Herev Le'et

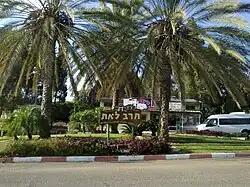
Herev Le'et

Herev Le'et (lit. "Sword to Plowshare") is a moshav in central Israel. Located in the coastal plain to the south of Hadera and covering 1,750 dunams, it falls under the jurisdiction of Hefer Valley Regional Council. In it had a population of .